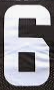
Number: 6